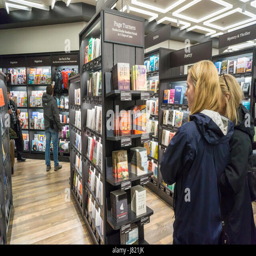
customers shop and browse on opening day , thursday